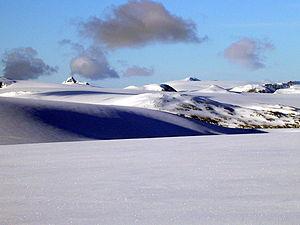
Le Breheimen est un massif de montagne situé dans le comté de Vestland en Norvège. Son nom signifie « maison des glaciers » et il abrite en effet de nombreux glaciers, dont le Jostedalsbreen, le plus important du pays. Le massif est en partie protégé par les parcs nationaux de Breheimen et de Jostedalsbreen.